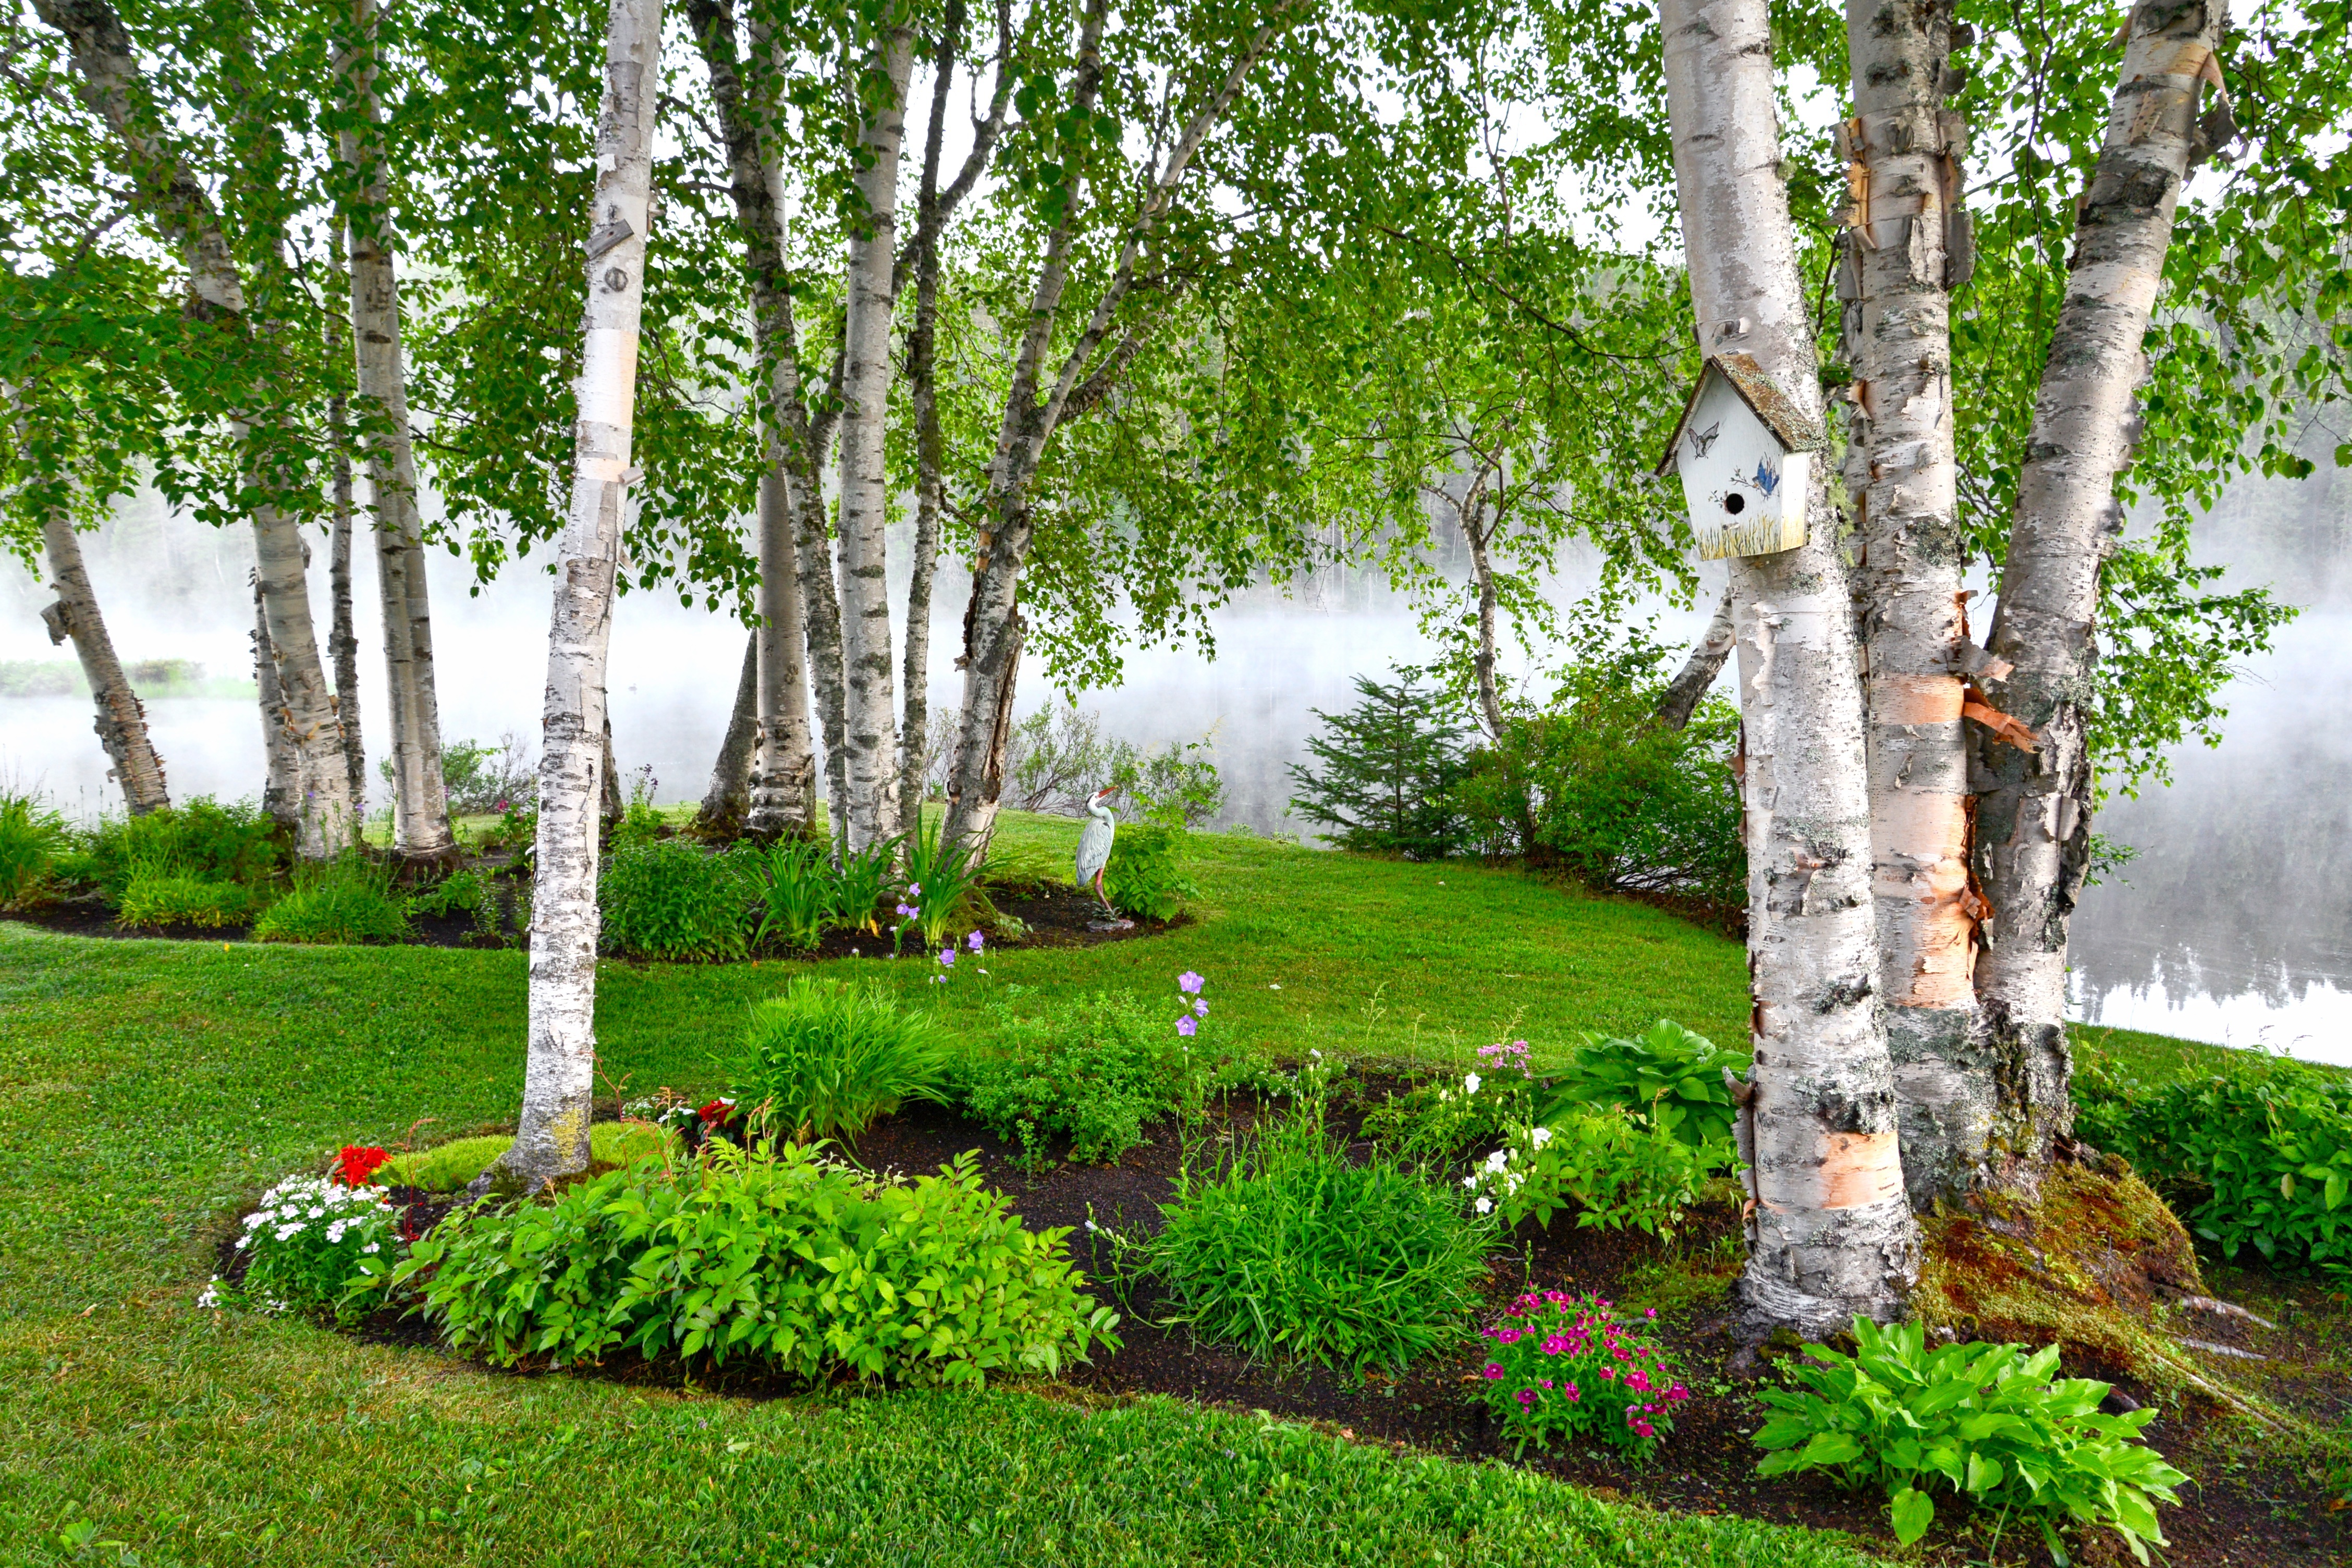
tree, field, grass, green, nature, natural landscape, plant, woody plant, birch, garden, lawn, landscape, Canoe birch, yard, grass family, spring, landscaping, groundcover, land lot, birch family, shrub, backyard, park, trunk, forest, house, flower, woodland, perennial plant